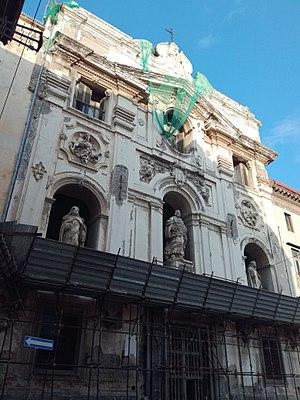
L'église San Giuseppe delle Scalze a Pontecorvo est une église du centre historique de Naples située salita Pontecorvo. Elle est consacrée à saint Joseph.